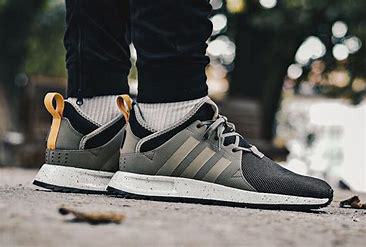
Brand: Adidas
Model: X_plr